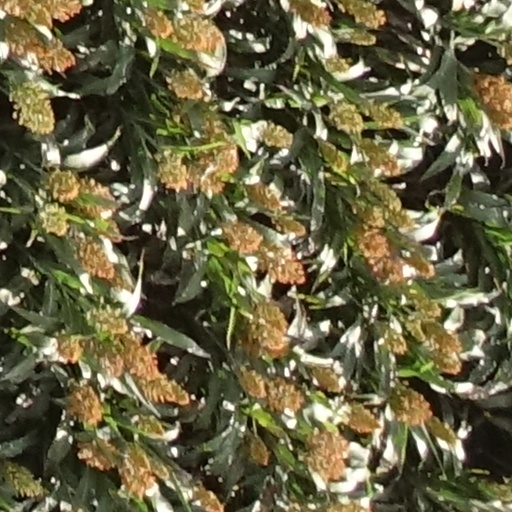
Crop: sorghum